Fire in the Hole (1972 roller coaster)

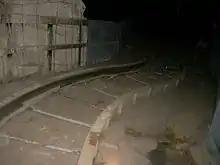
A section of a scene that has been removed. The scene gave the rider the illusion of broken tracks over a deep chasm. When it appeared to the riders that they would be in peril a sharp right turn away from the cliff was made.

Throughout the ride, there were many scenes of Marmaros engulfed in flames. The scenes included a burning hotel where a baldknobber steals a pair of trousers from a guest (named Red Flanders) trying to escape, an off-limits Baldknobber camp, a blazing cabin, a collapsing bridge, and a Main Street which included a saloon, undertaker, and blacksmith shop. A shootout takes place on Main Street between three Baldknobbers and the town sheriff. This results in the undertaker's windows being shot out and bullet holes in the water tower which would soak riders.